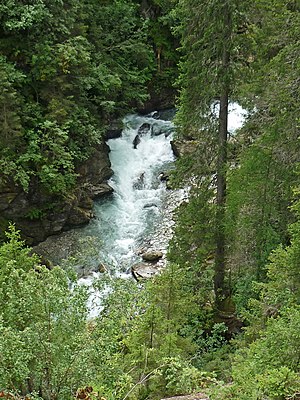
Rosanna
Rosannaschlucht
Rosanna er en 42 km lang bjergflod i Østrig. Den udspringer i bjerggruppen Verwall i Alperne i nærheden af Muttenjoch i en højde på knap 2600 m over havets overflade. Den flyder i grænseområdet mellem delstaterne Tyrol og Vorarlberg gennem Verwalltal, hvor den bliver opdæmmet i dæmningssøen Verwallsee. Denne sø bruges til at regulere Rosanna ved højvande og til energiudvinding. Efter Rosannaschlucht når vandløbet St. Anton am Arlberg og flyder øst/sydøst gennem Stanzer Tal. Her, nedenfor Schloss Wiesberg flyder Rosanna sammen med Trisanna og kaldes fremdeles Sanna. Dette vandløb flyder 7 km længere ud i Landeck i floden Inn.